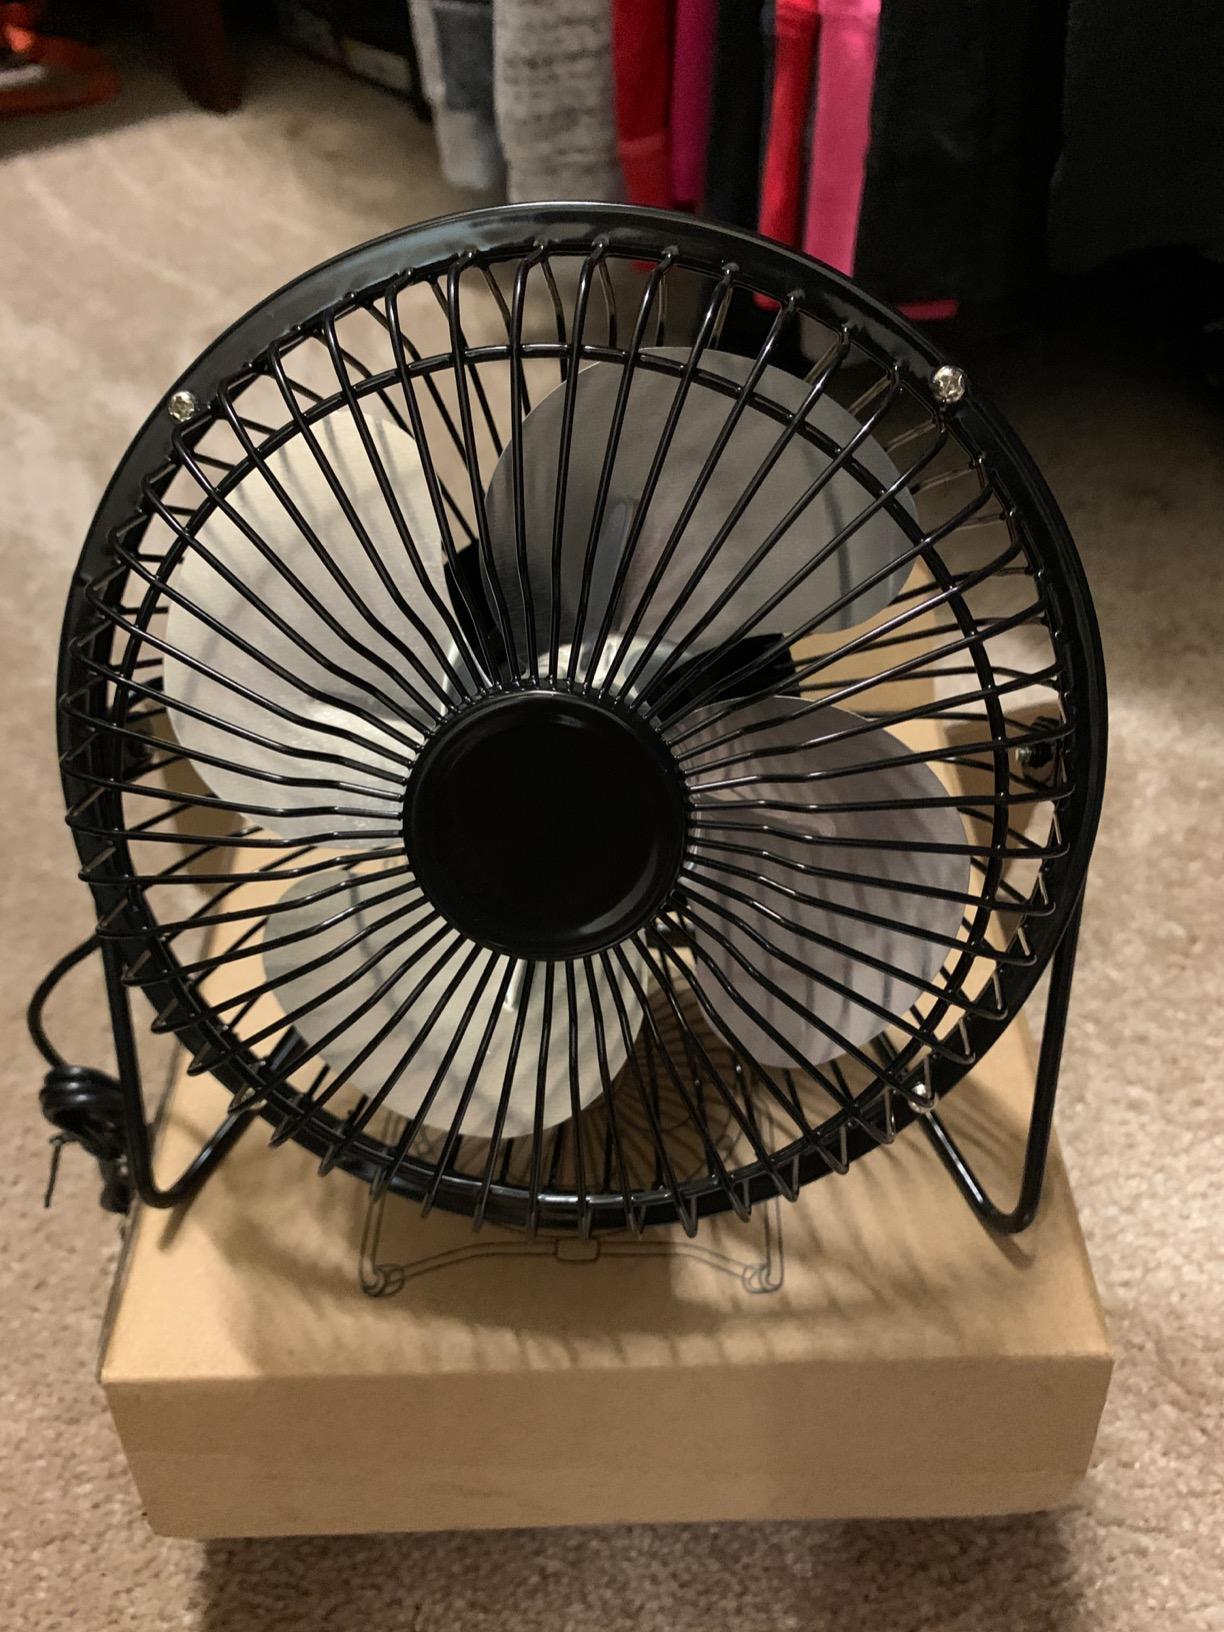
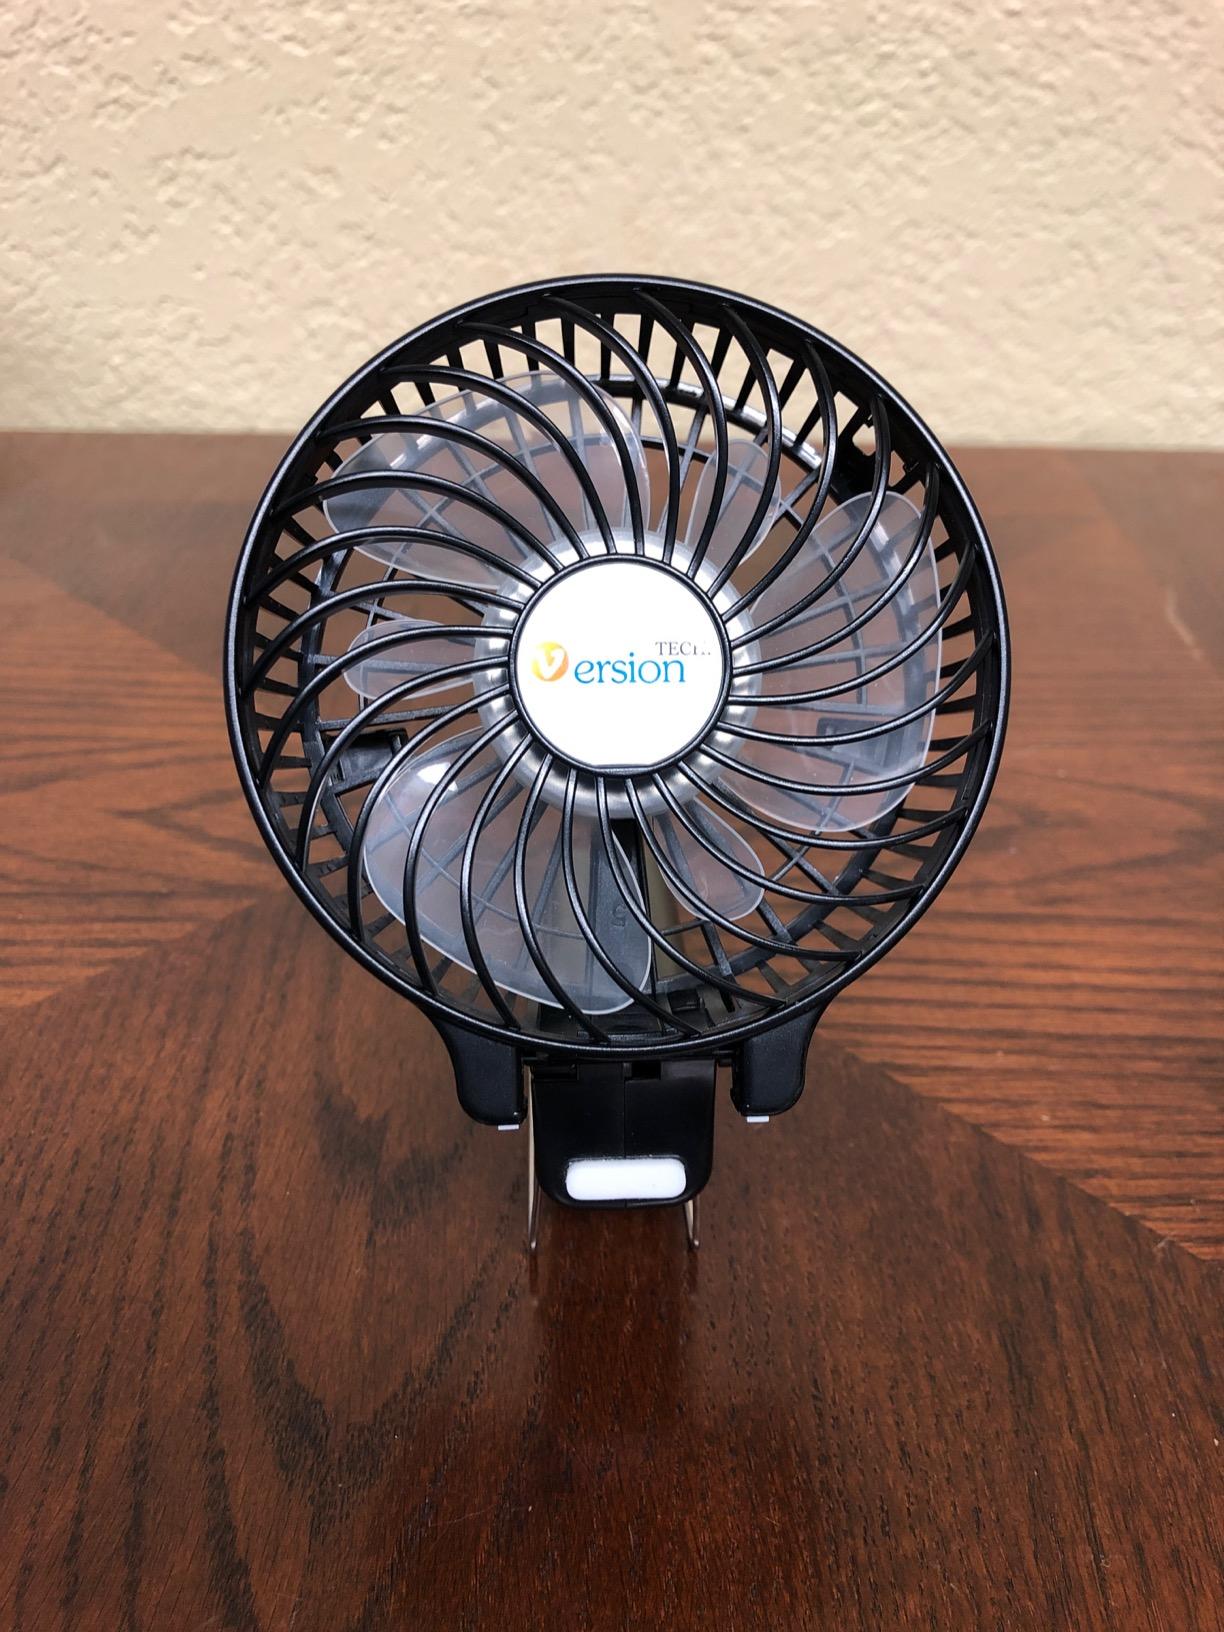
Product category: fan
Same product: no